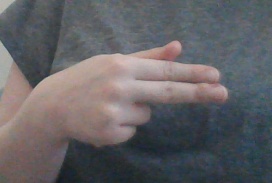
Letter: ghain